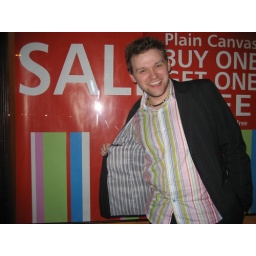
We noticed the Sale sign in Au Natural's window was wearing the same shirt as Dougie!